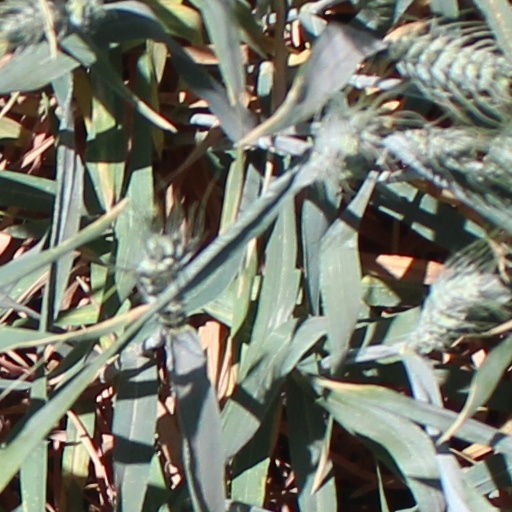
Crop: wheat